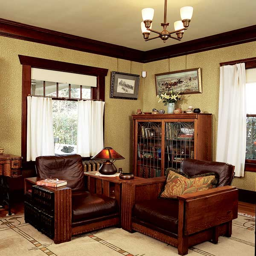
a vignette consists not only of furniture but also collectibles and artwork .